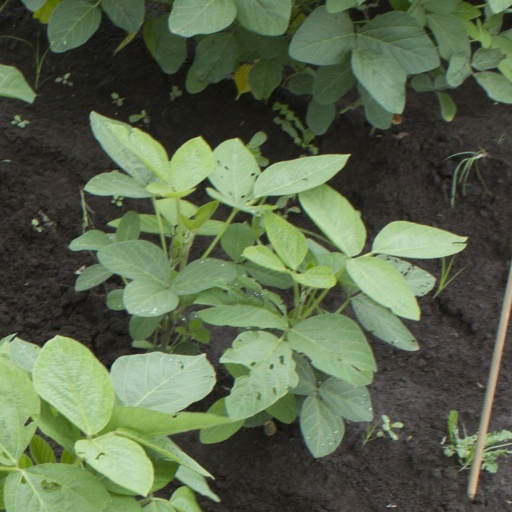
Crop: soybean